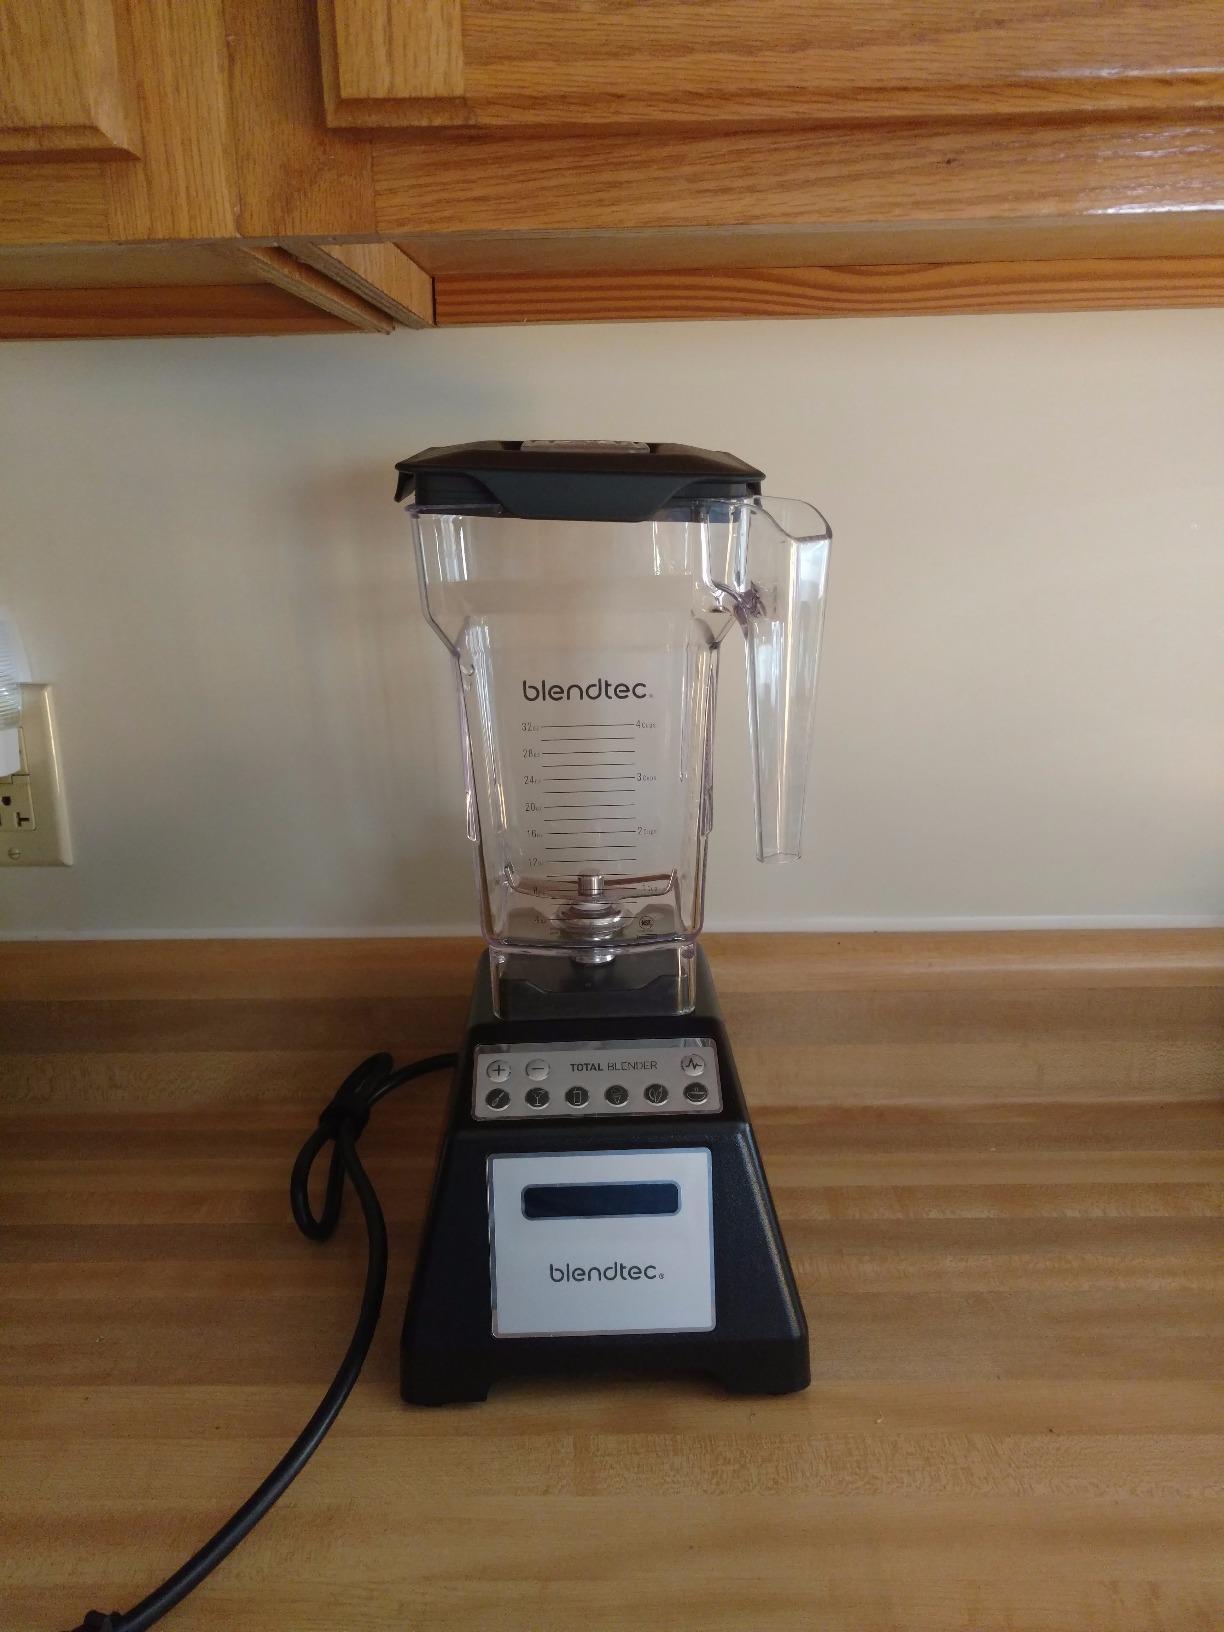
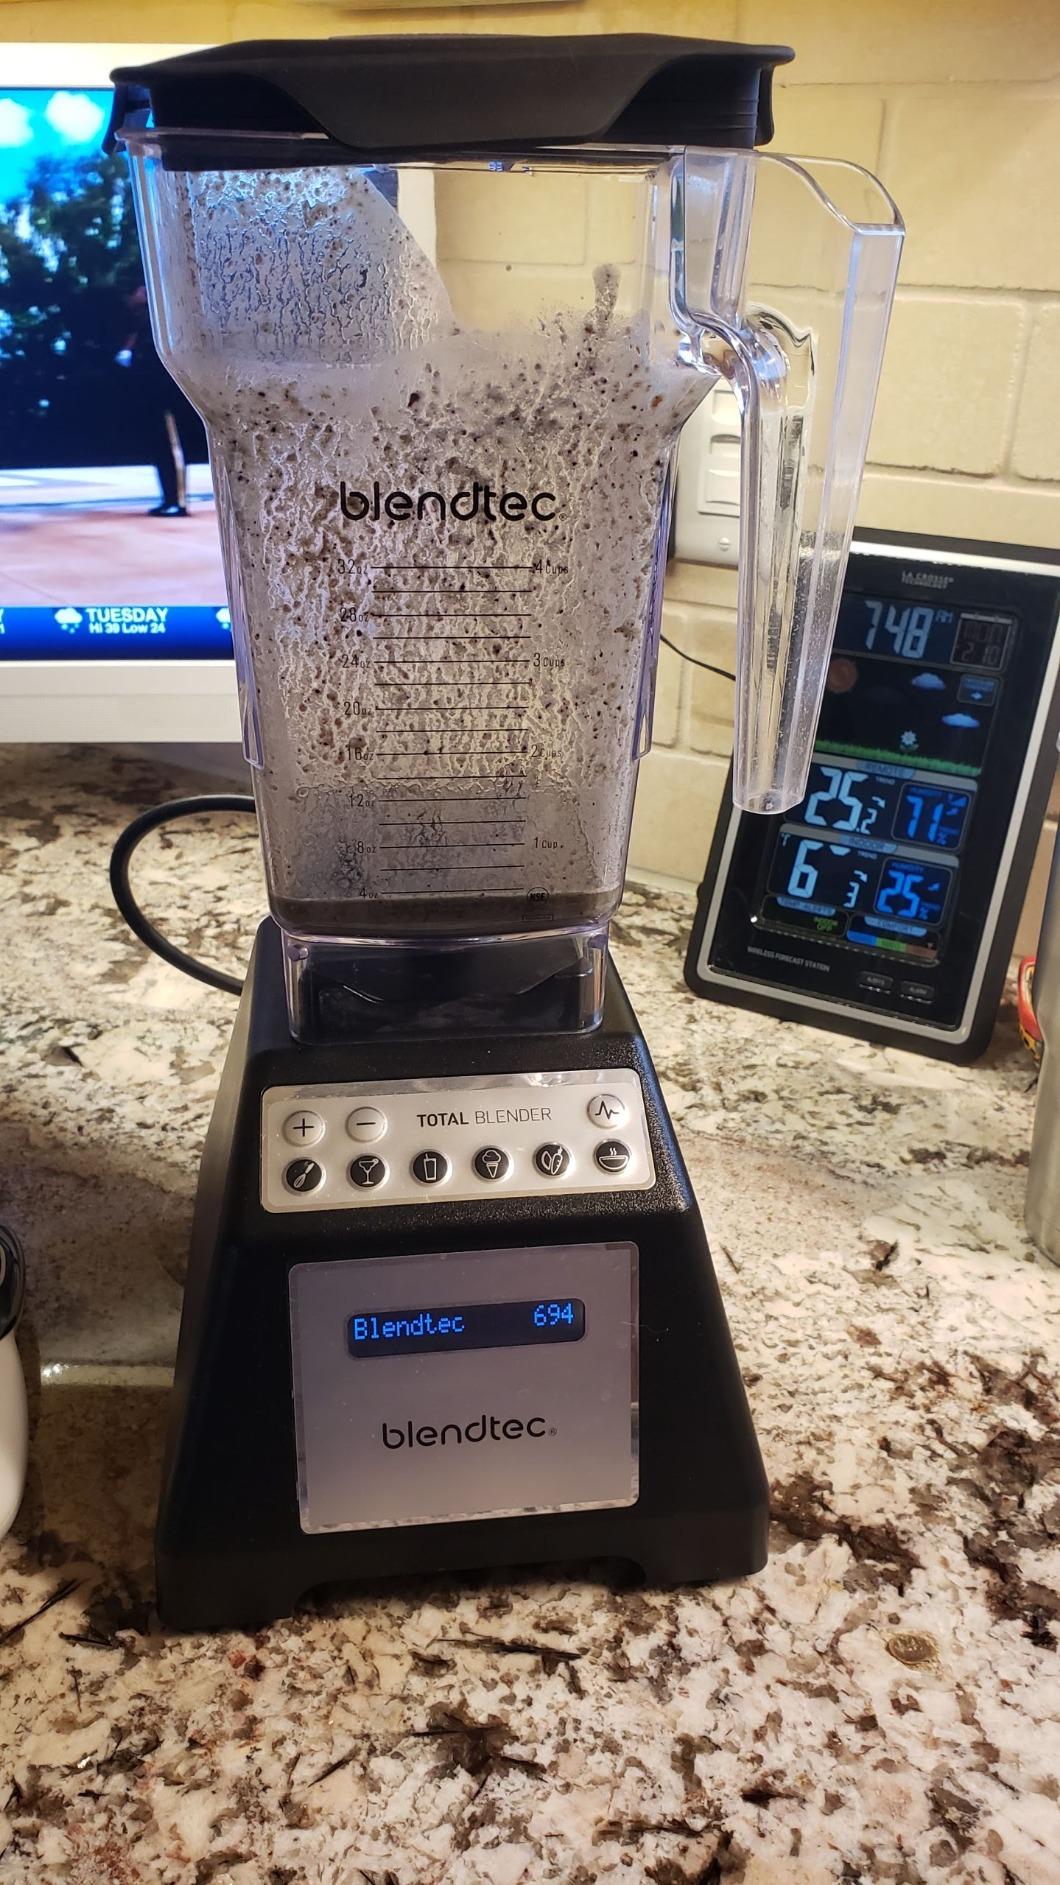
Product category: items_blender
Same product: yes